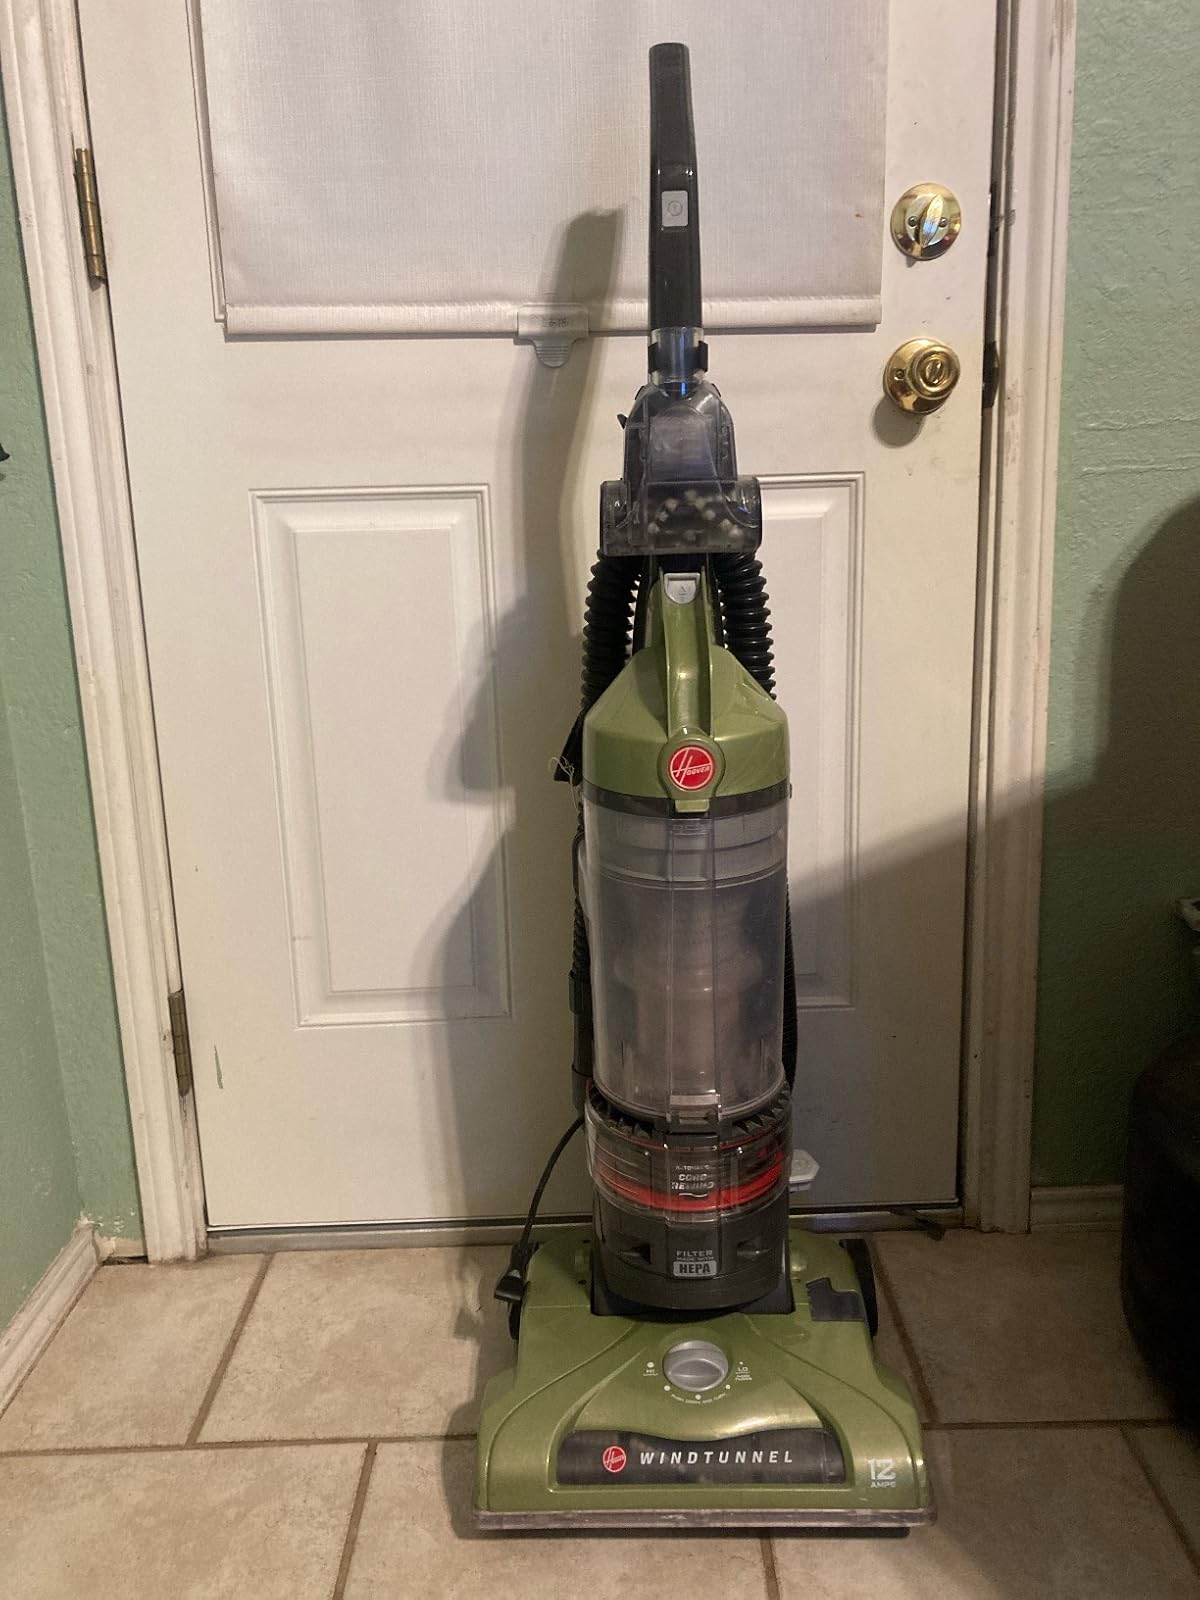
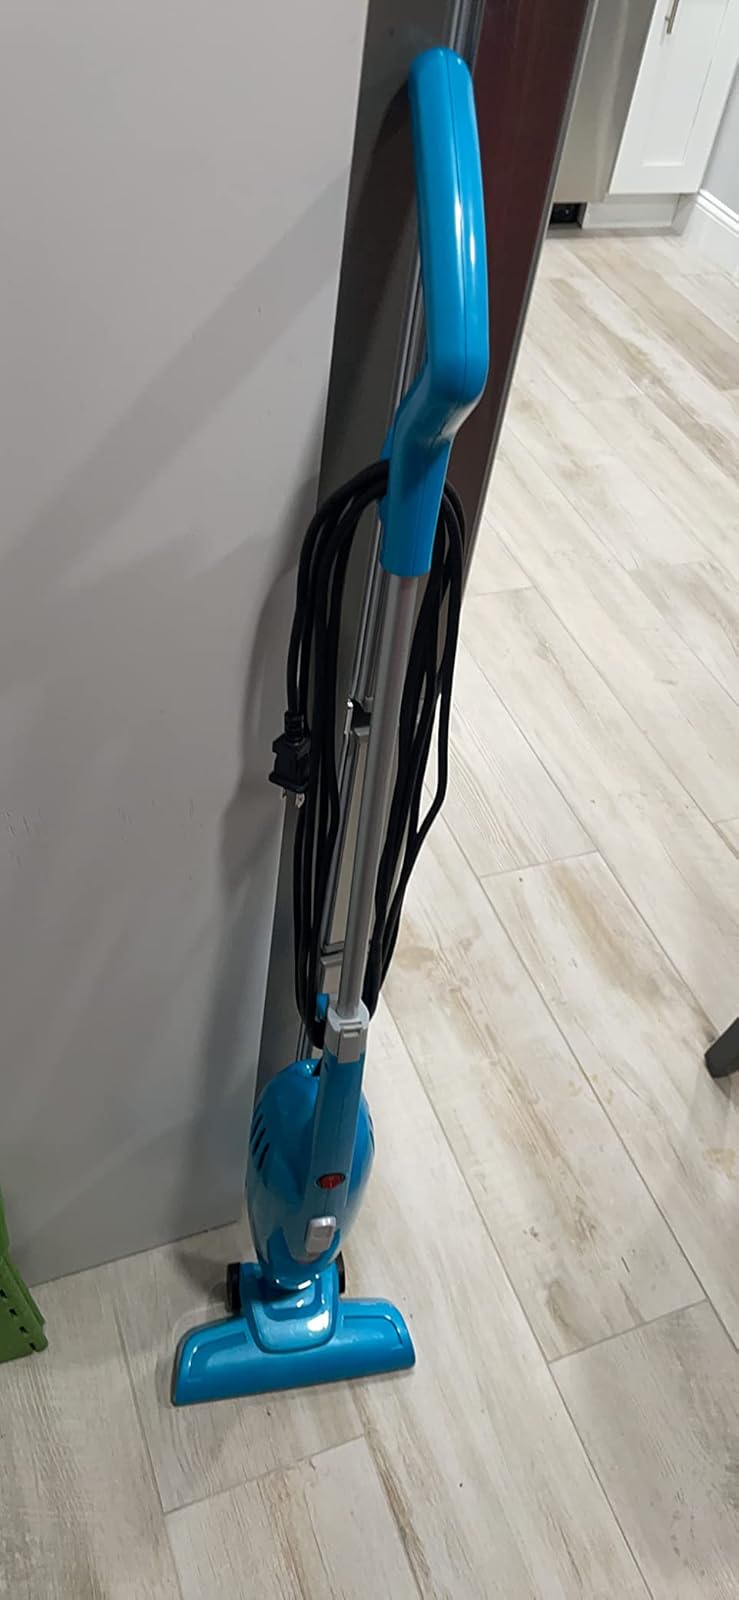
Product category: items_vacuum
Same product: no